Tower Records

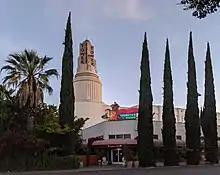
The Tower Theatre in Sacramento, California, where Russ Solomon first sold records from his father's Tower Drugs – now the Tower Cafe

In 1960, Russell Solomon opened the first Tower Records store on Broadway, in Sacramento, California. He named it after his father's drugstore, which shared a building and name with the Tower Theatre, where Solomon first started selling records. The first stand-alone Tower Records store was located at 2514 Watt Ave in the Arden Arcade area of Sacramento. By 1976, Solomon had opened Tower Books, Posters, and Plants at 1600 Broadway, next door to another Sacramento Tower Records location. In 1995, Tower.com opened, making the enterprise one of the first retailers to move online.